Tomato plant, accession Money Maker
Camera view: horizontal (90 deg, fisheye); turntable rotation: 270 degrees
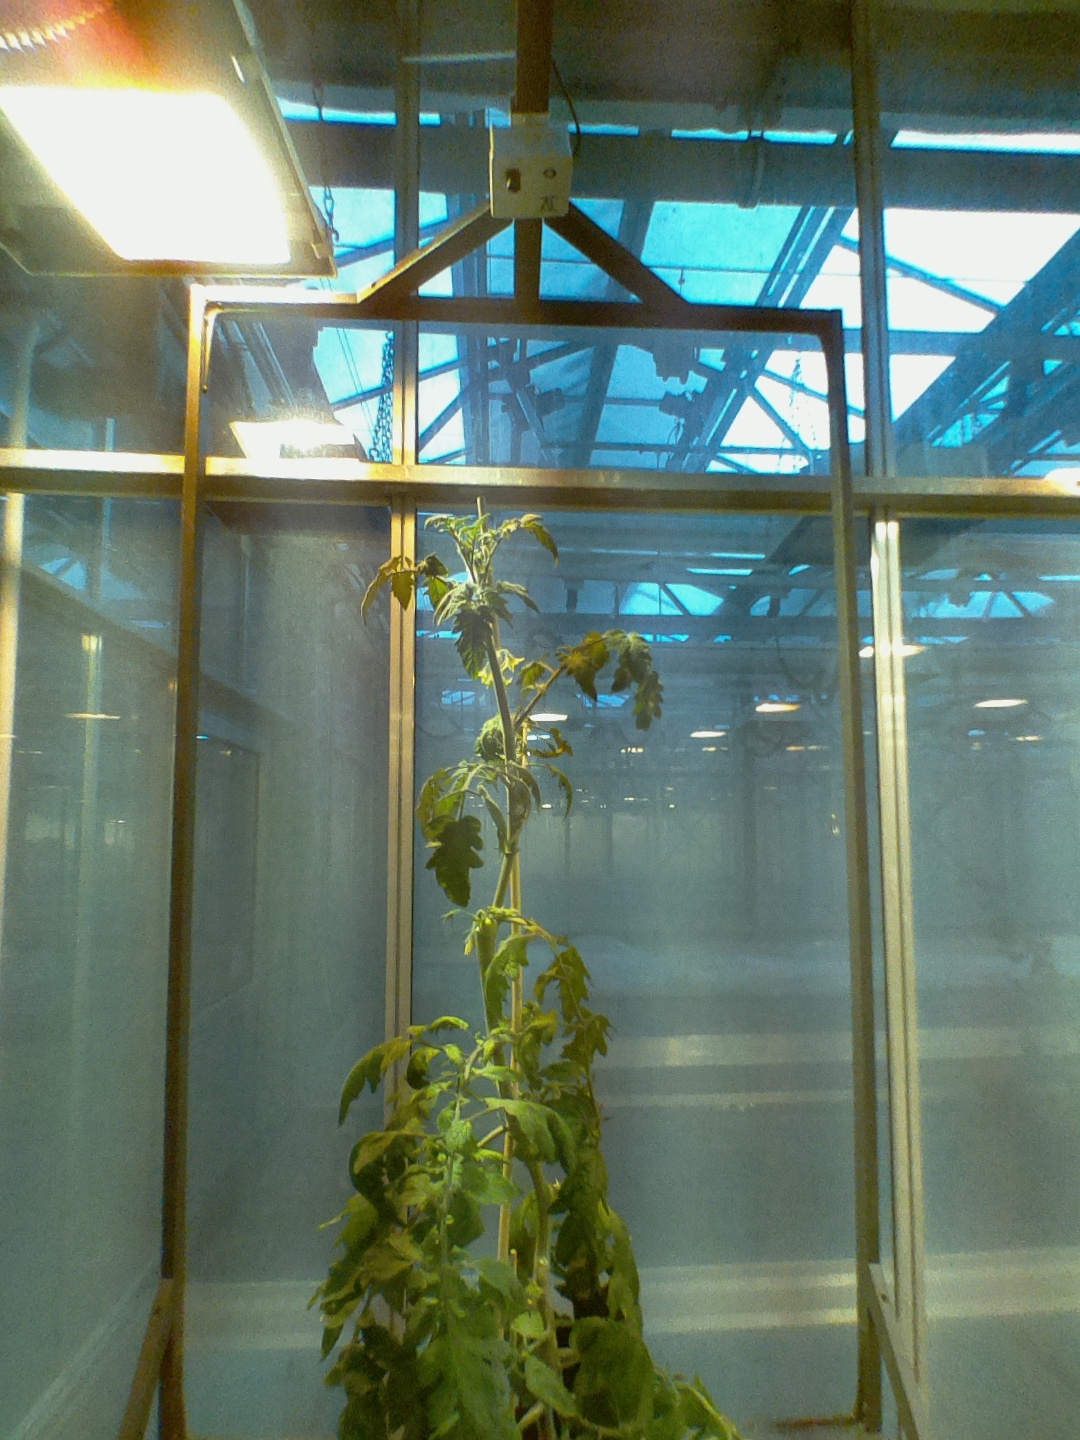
BBCH growth stage 71: 10%-20% of final fruit size